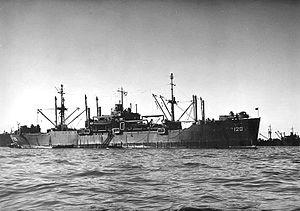
L’USS Hinsdale (APA-120) est un navire de transport d'attaque de classe Haskell.